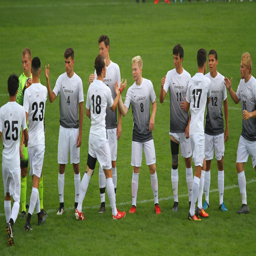
men 's soccer ends the year in poll